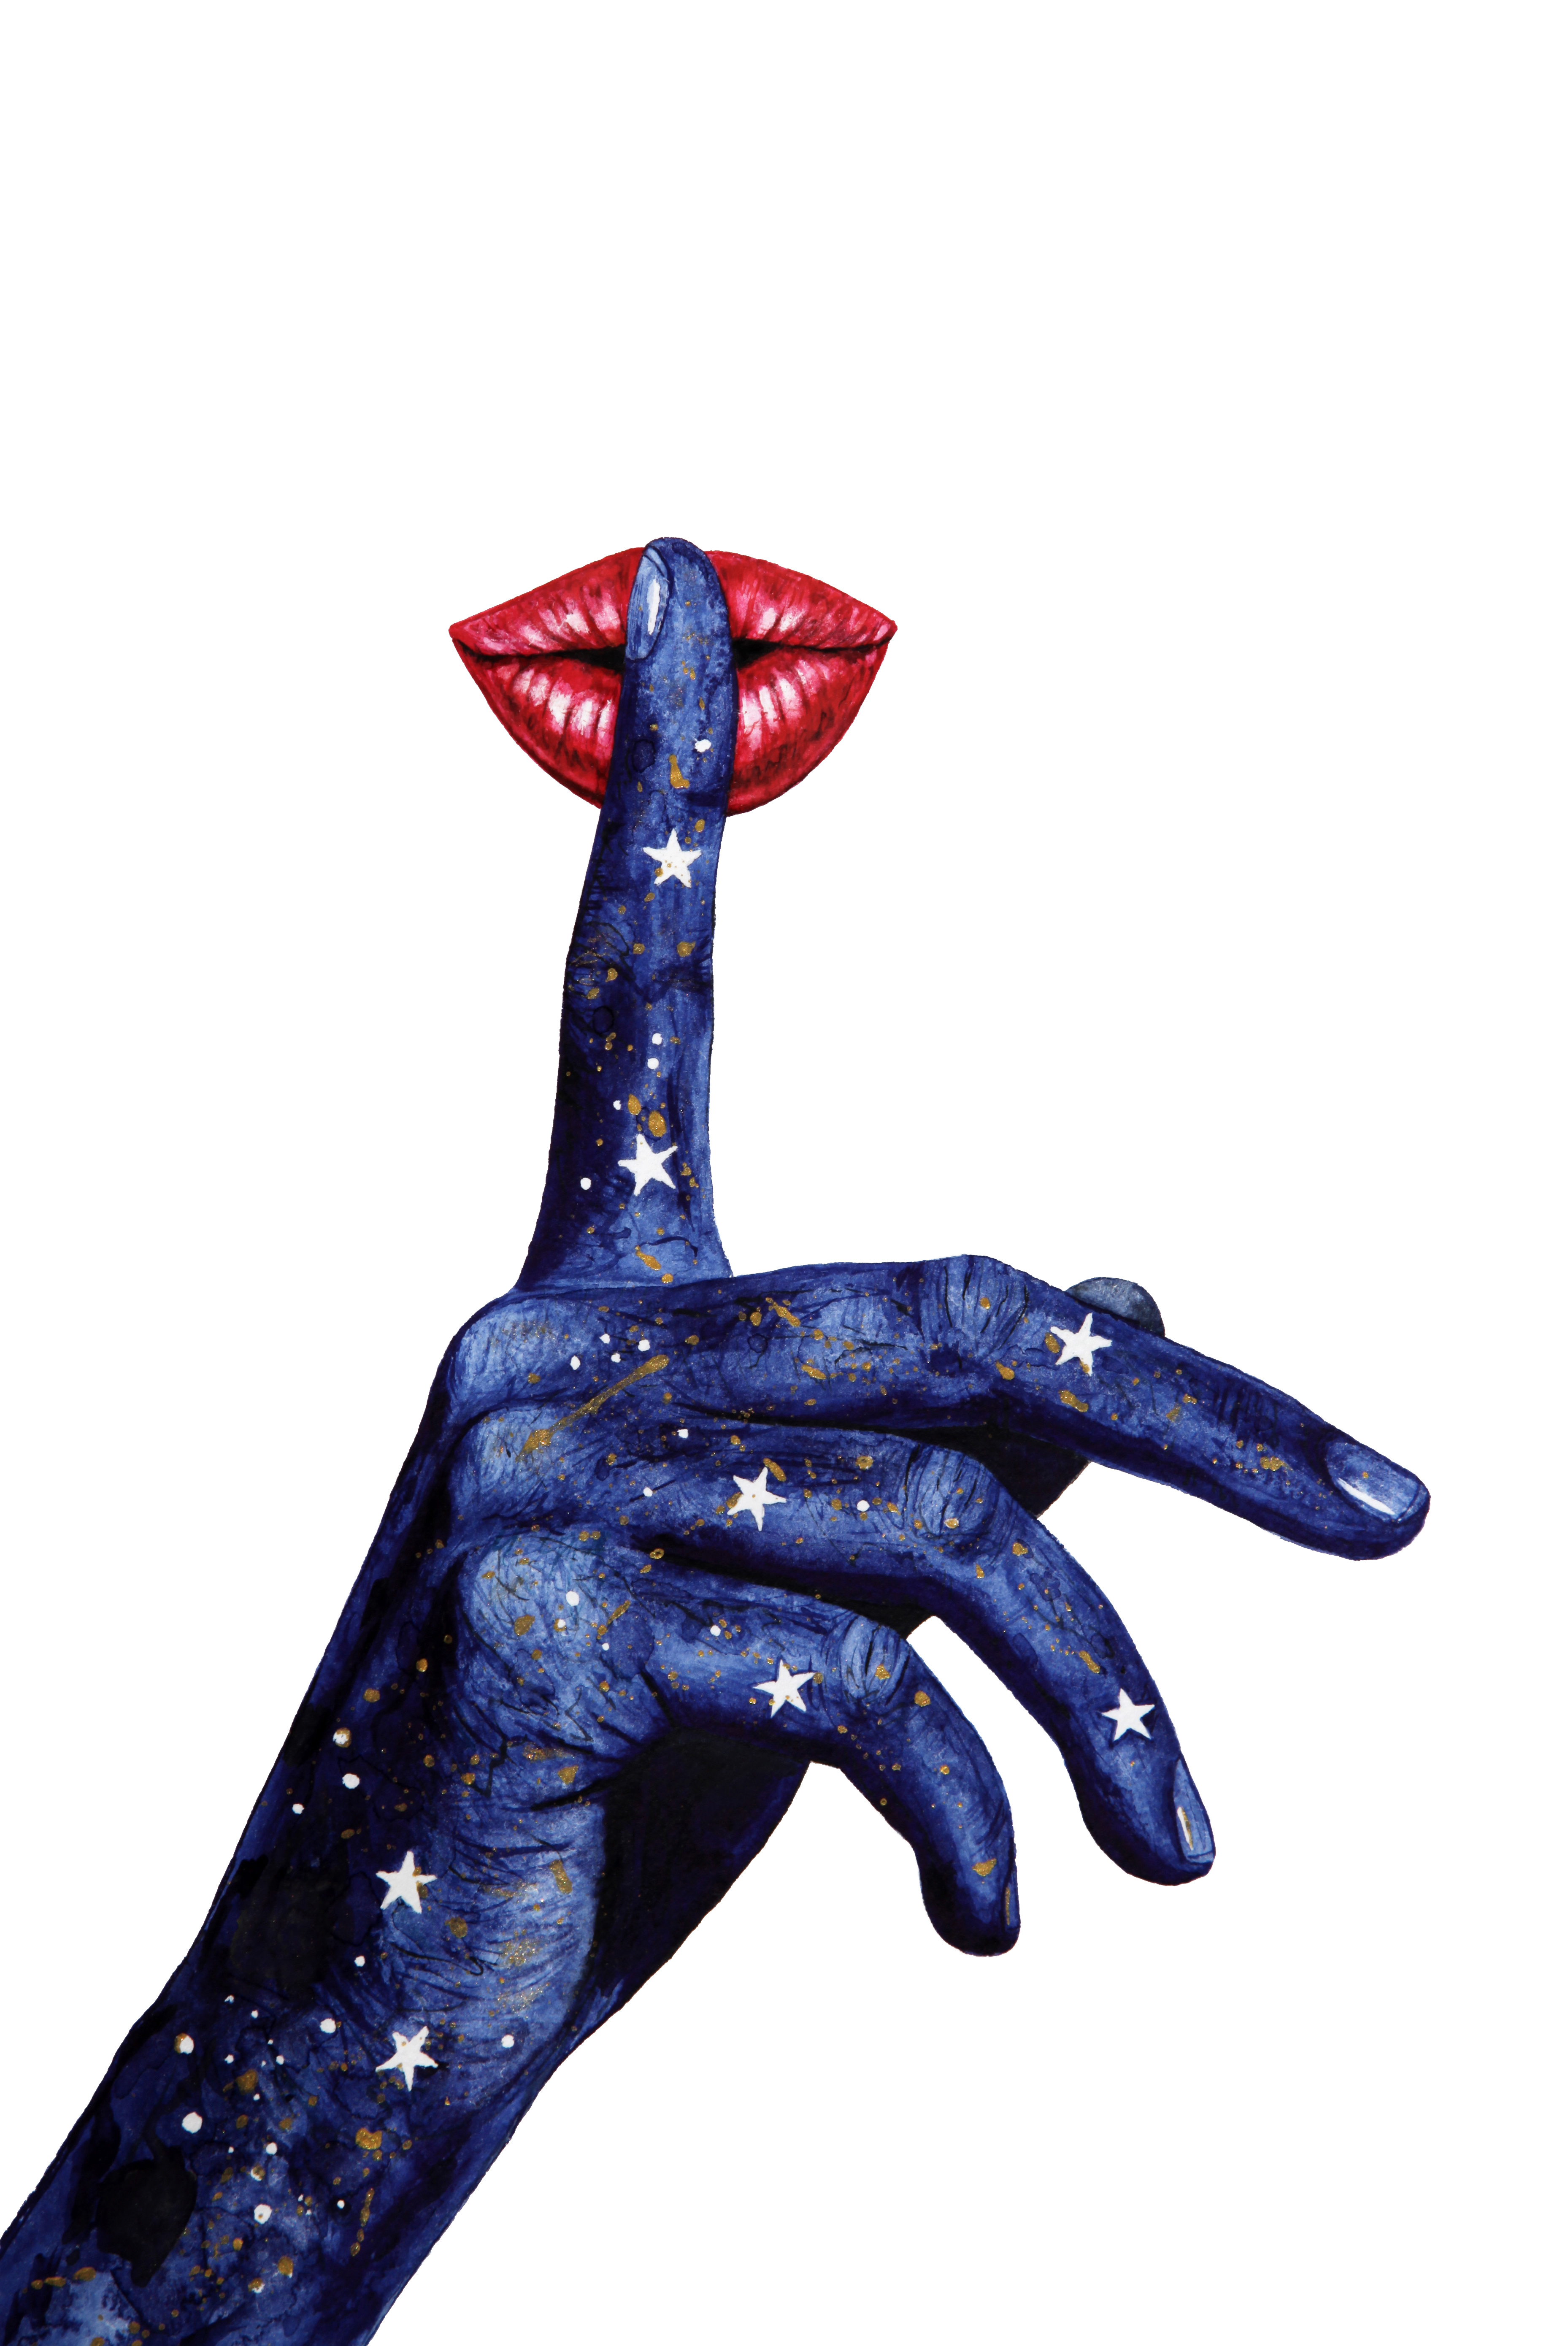
calm, hush, surreal, finger, on, red, lips, watercolor, illustration, painting, illustrations, woman, female, beauty, surrealism, paintings, art, stars, makeup, make up, nika akin, watercolor art, watercolour, fine art, dreaming, blue, hand, gesture, thumb, electric blue, flesh, fictional character